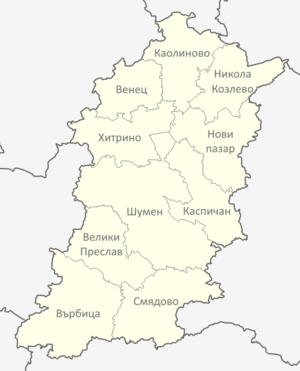
Sjumen (provins)
Sjumen-provinsen med angivelse af kommuner og byer
Sjumen er en af de 28 provinser i Bulgarien, beliggende i den nordøstlige del af landet, grænsende til syv andre af landets provinser, blandt andet Varna og Burgas. Provinsen har et areal på 3.390 kvadratkilometer og et indbyggertal på 205.198.